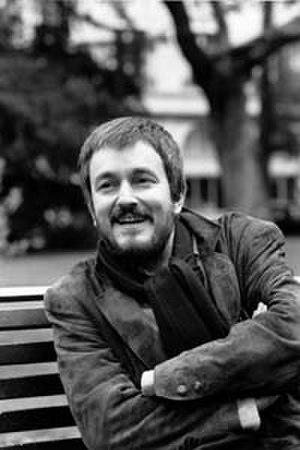
Jean-Jacques Beineix, né le 8 octobre 1946 à Paris, est un réalisateur, dialoguiste, scénariste et producteur de cinéma français.